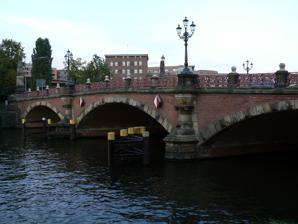
Building: Luther Bridge
Country: Germany
Year built: 1892
Bridge Luther Bridge Lutherbrücke The bridge in 2007 Coordinates 52°31′03″N 13°21′17″E / 52.517607°N 13.354805°E / 52.517607; 13.354805 Named for Martin Luther History Construction end 1892 Location Luther Bridge (German: Lutherbrücke) is a bridge over the Spree in Berlin , Germany. The bridge connects Spreeweg, adjacent to the Tiergarten , with Paulstraße in Moabit . Design and history The bridge was built in 1892 and is named after Martin Luther , who was a seminal figure in the Protestant Reformation . The bridge was designed by architects Karl Bernhard and Otto Stahn. References